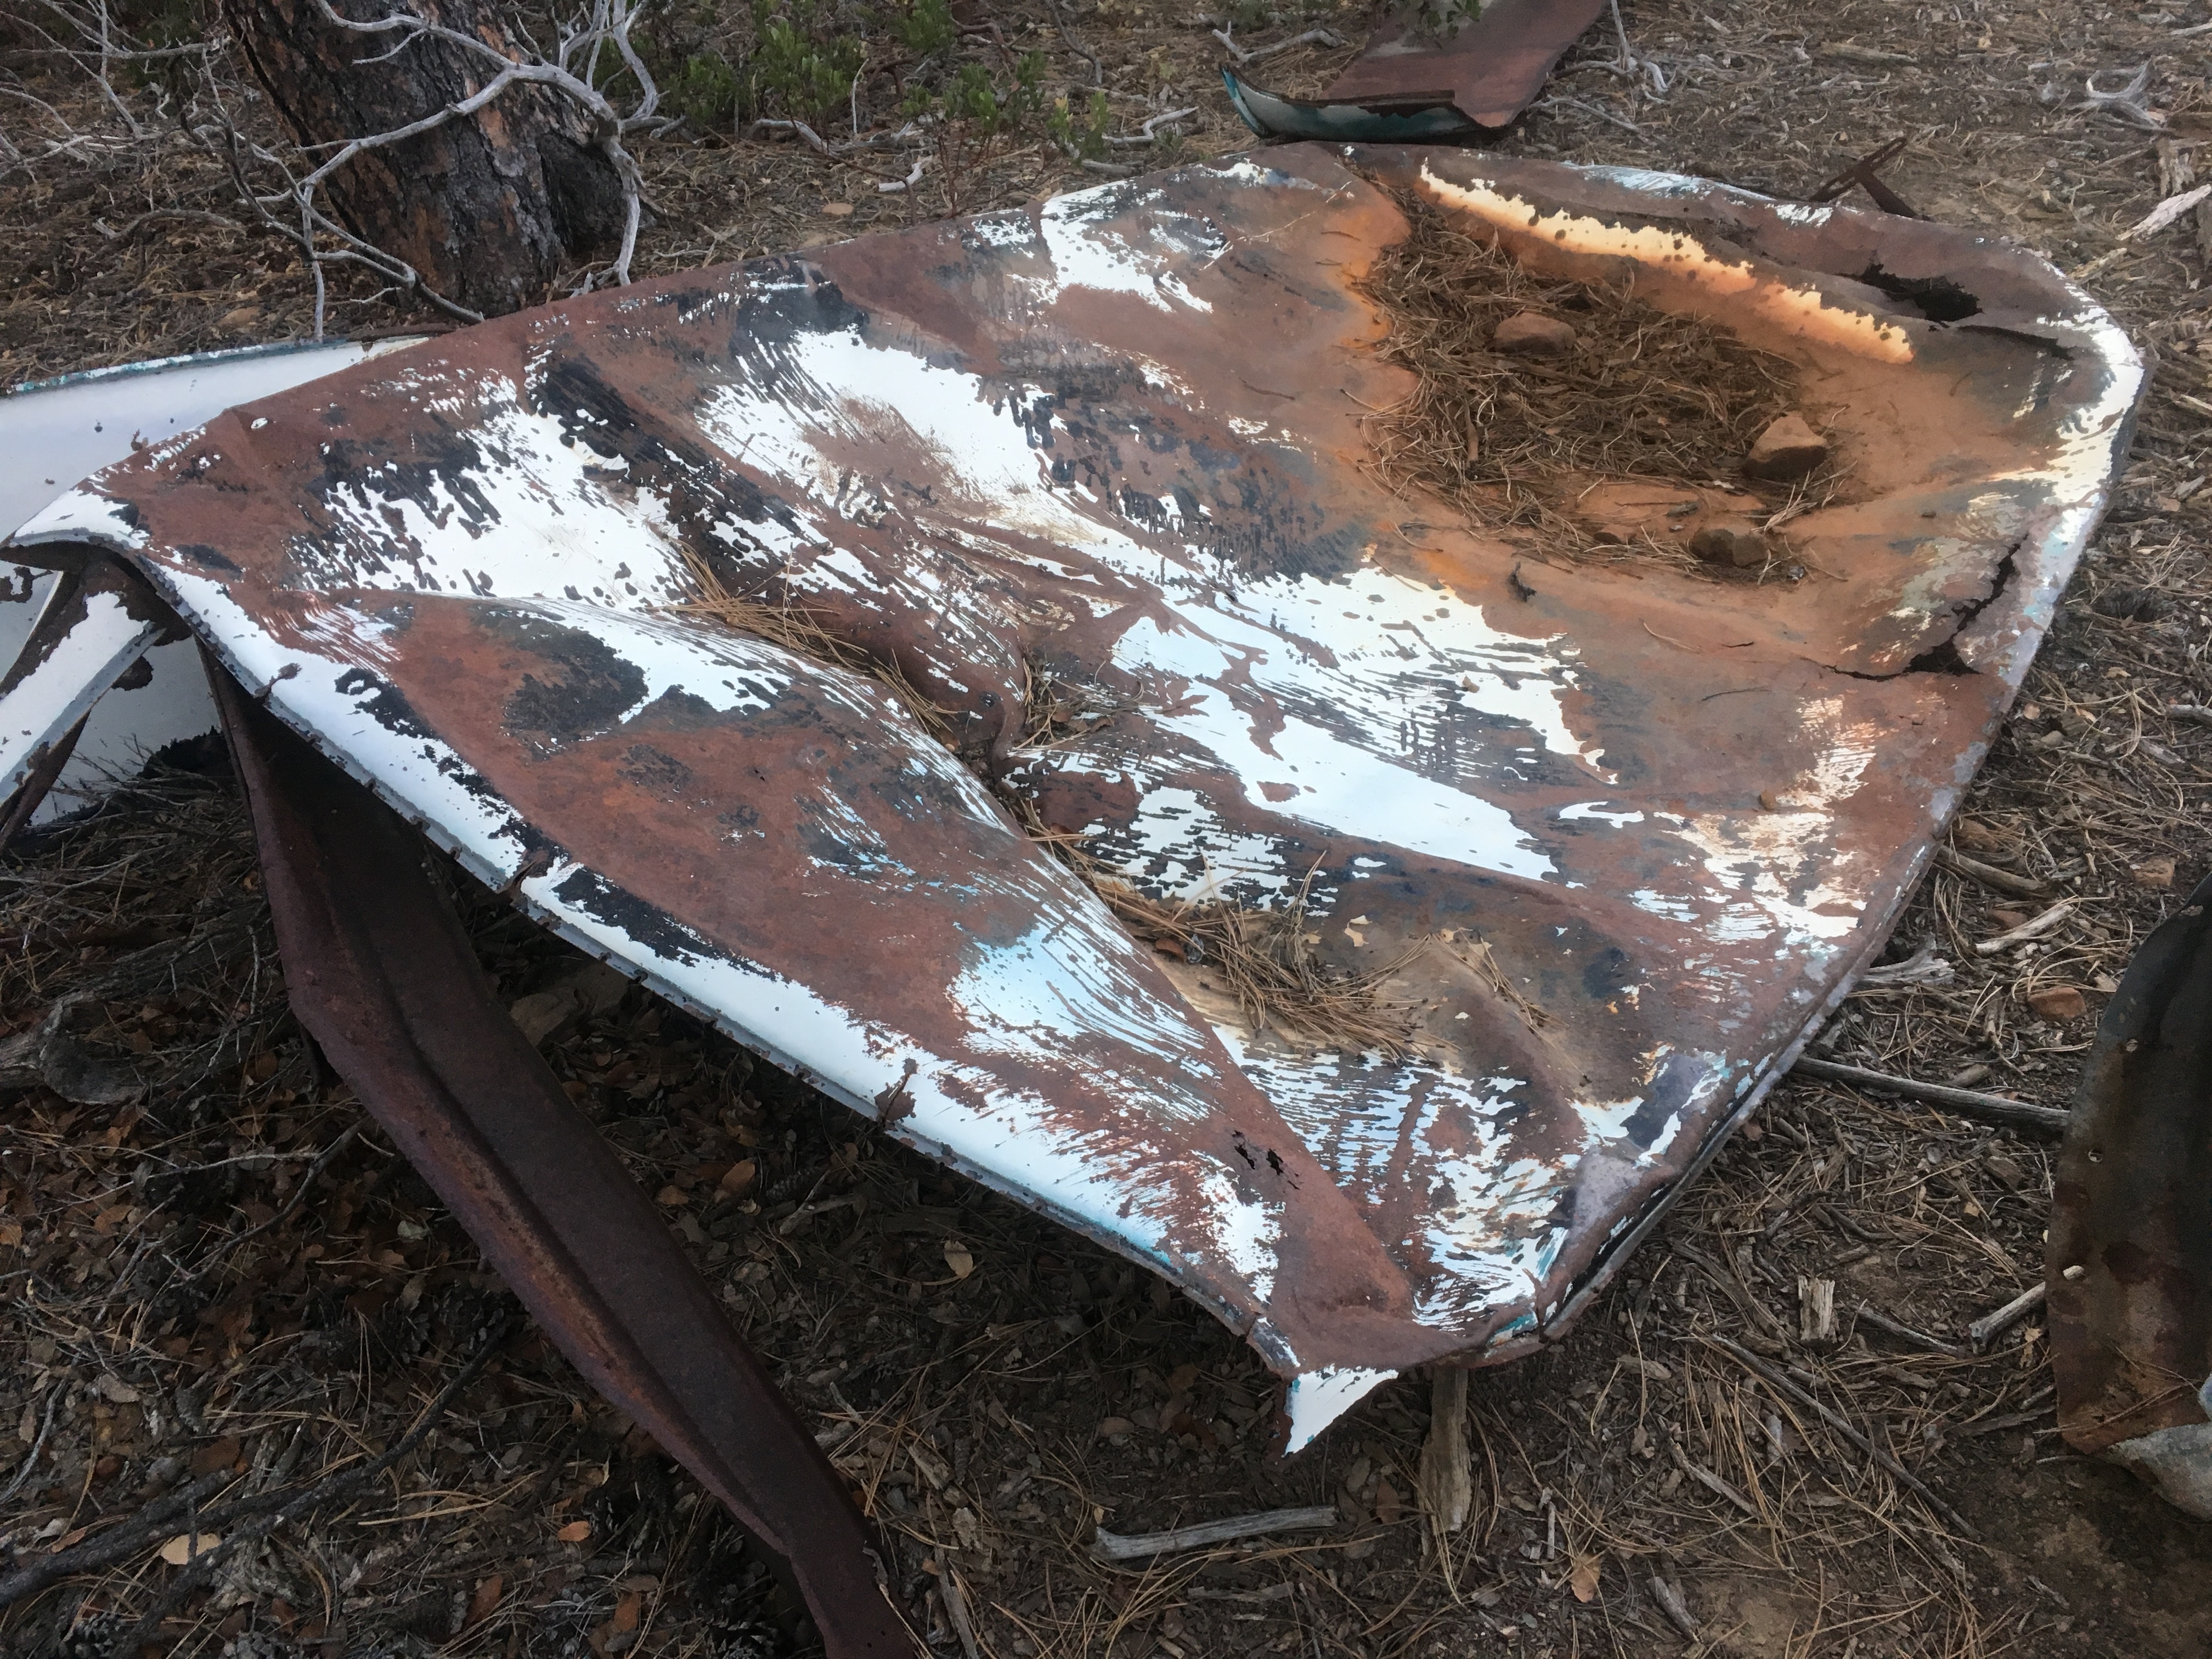
wood, soil, material, geology